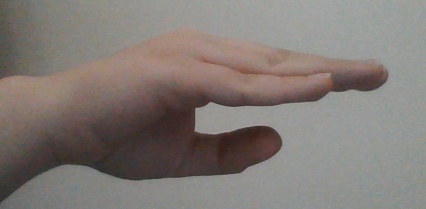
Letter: jeem